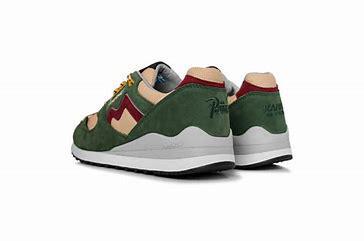
Brand: Karhu
Model: 100